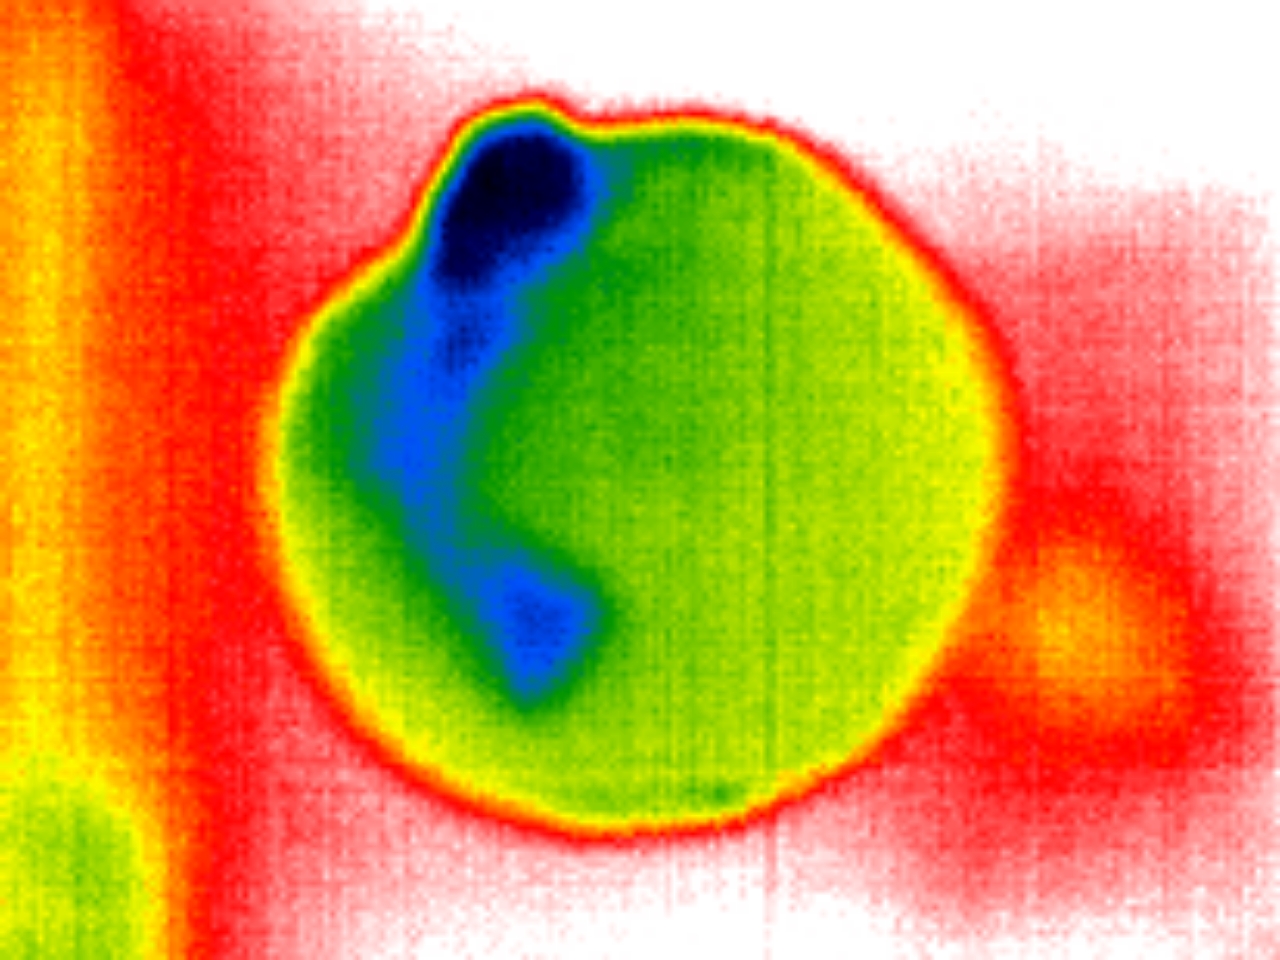
Label: Minor Defect